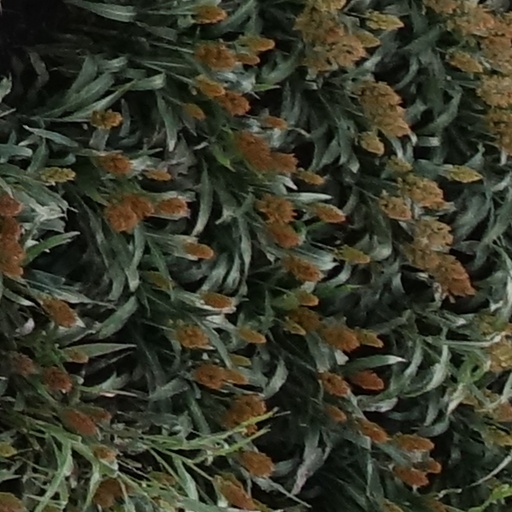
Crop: sorghum